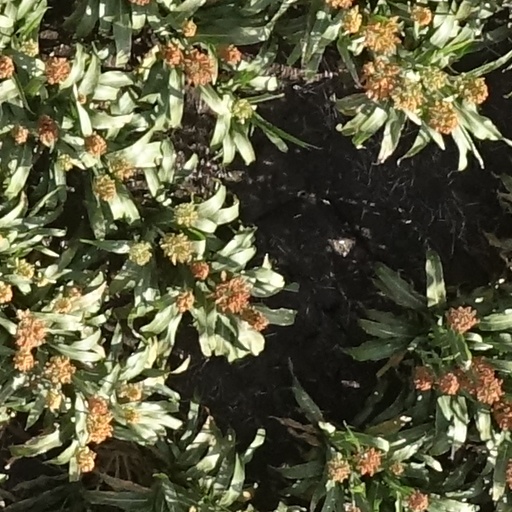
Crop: sorghum